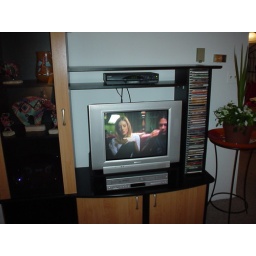
The silver TV makes sense sitting on top of the black &amp;quot;bridge&amp;quot; in which the VCR nests.